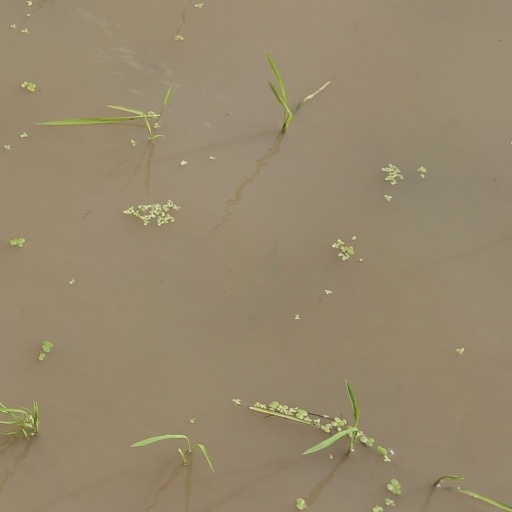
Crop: rice